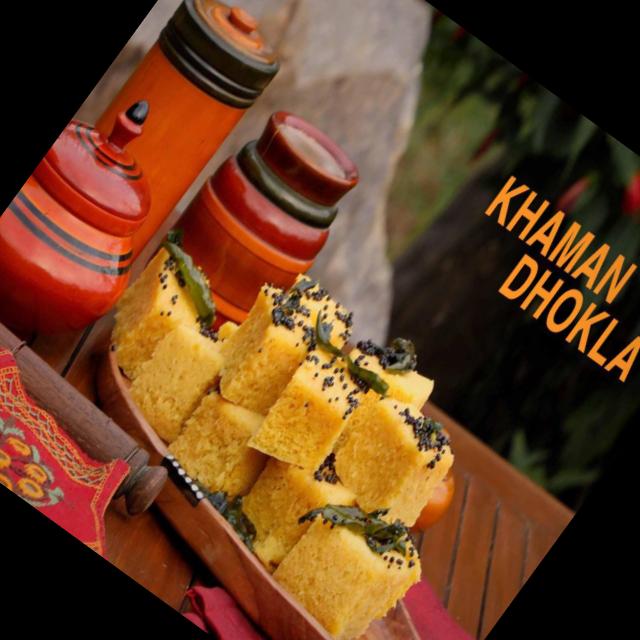
Dish: dhokla